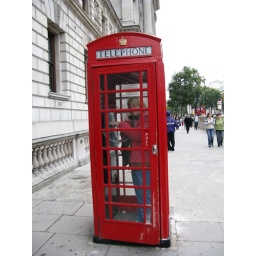
104 Mom in one the of the bright red telephone booths